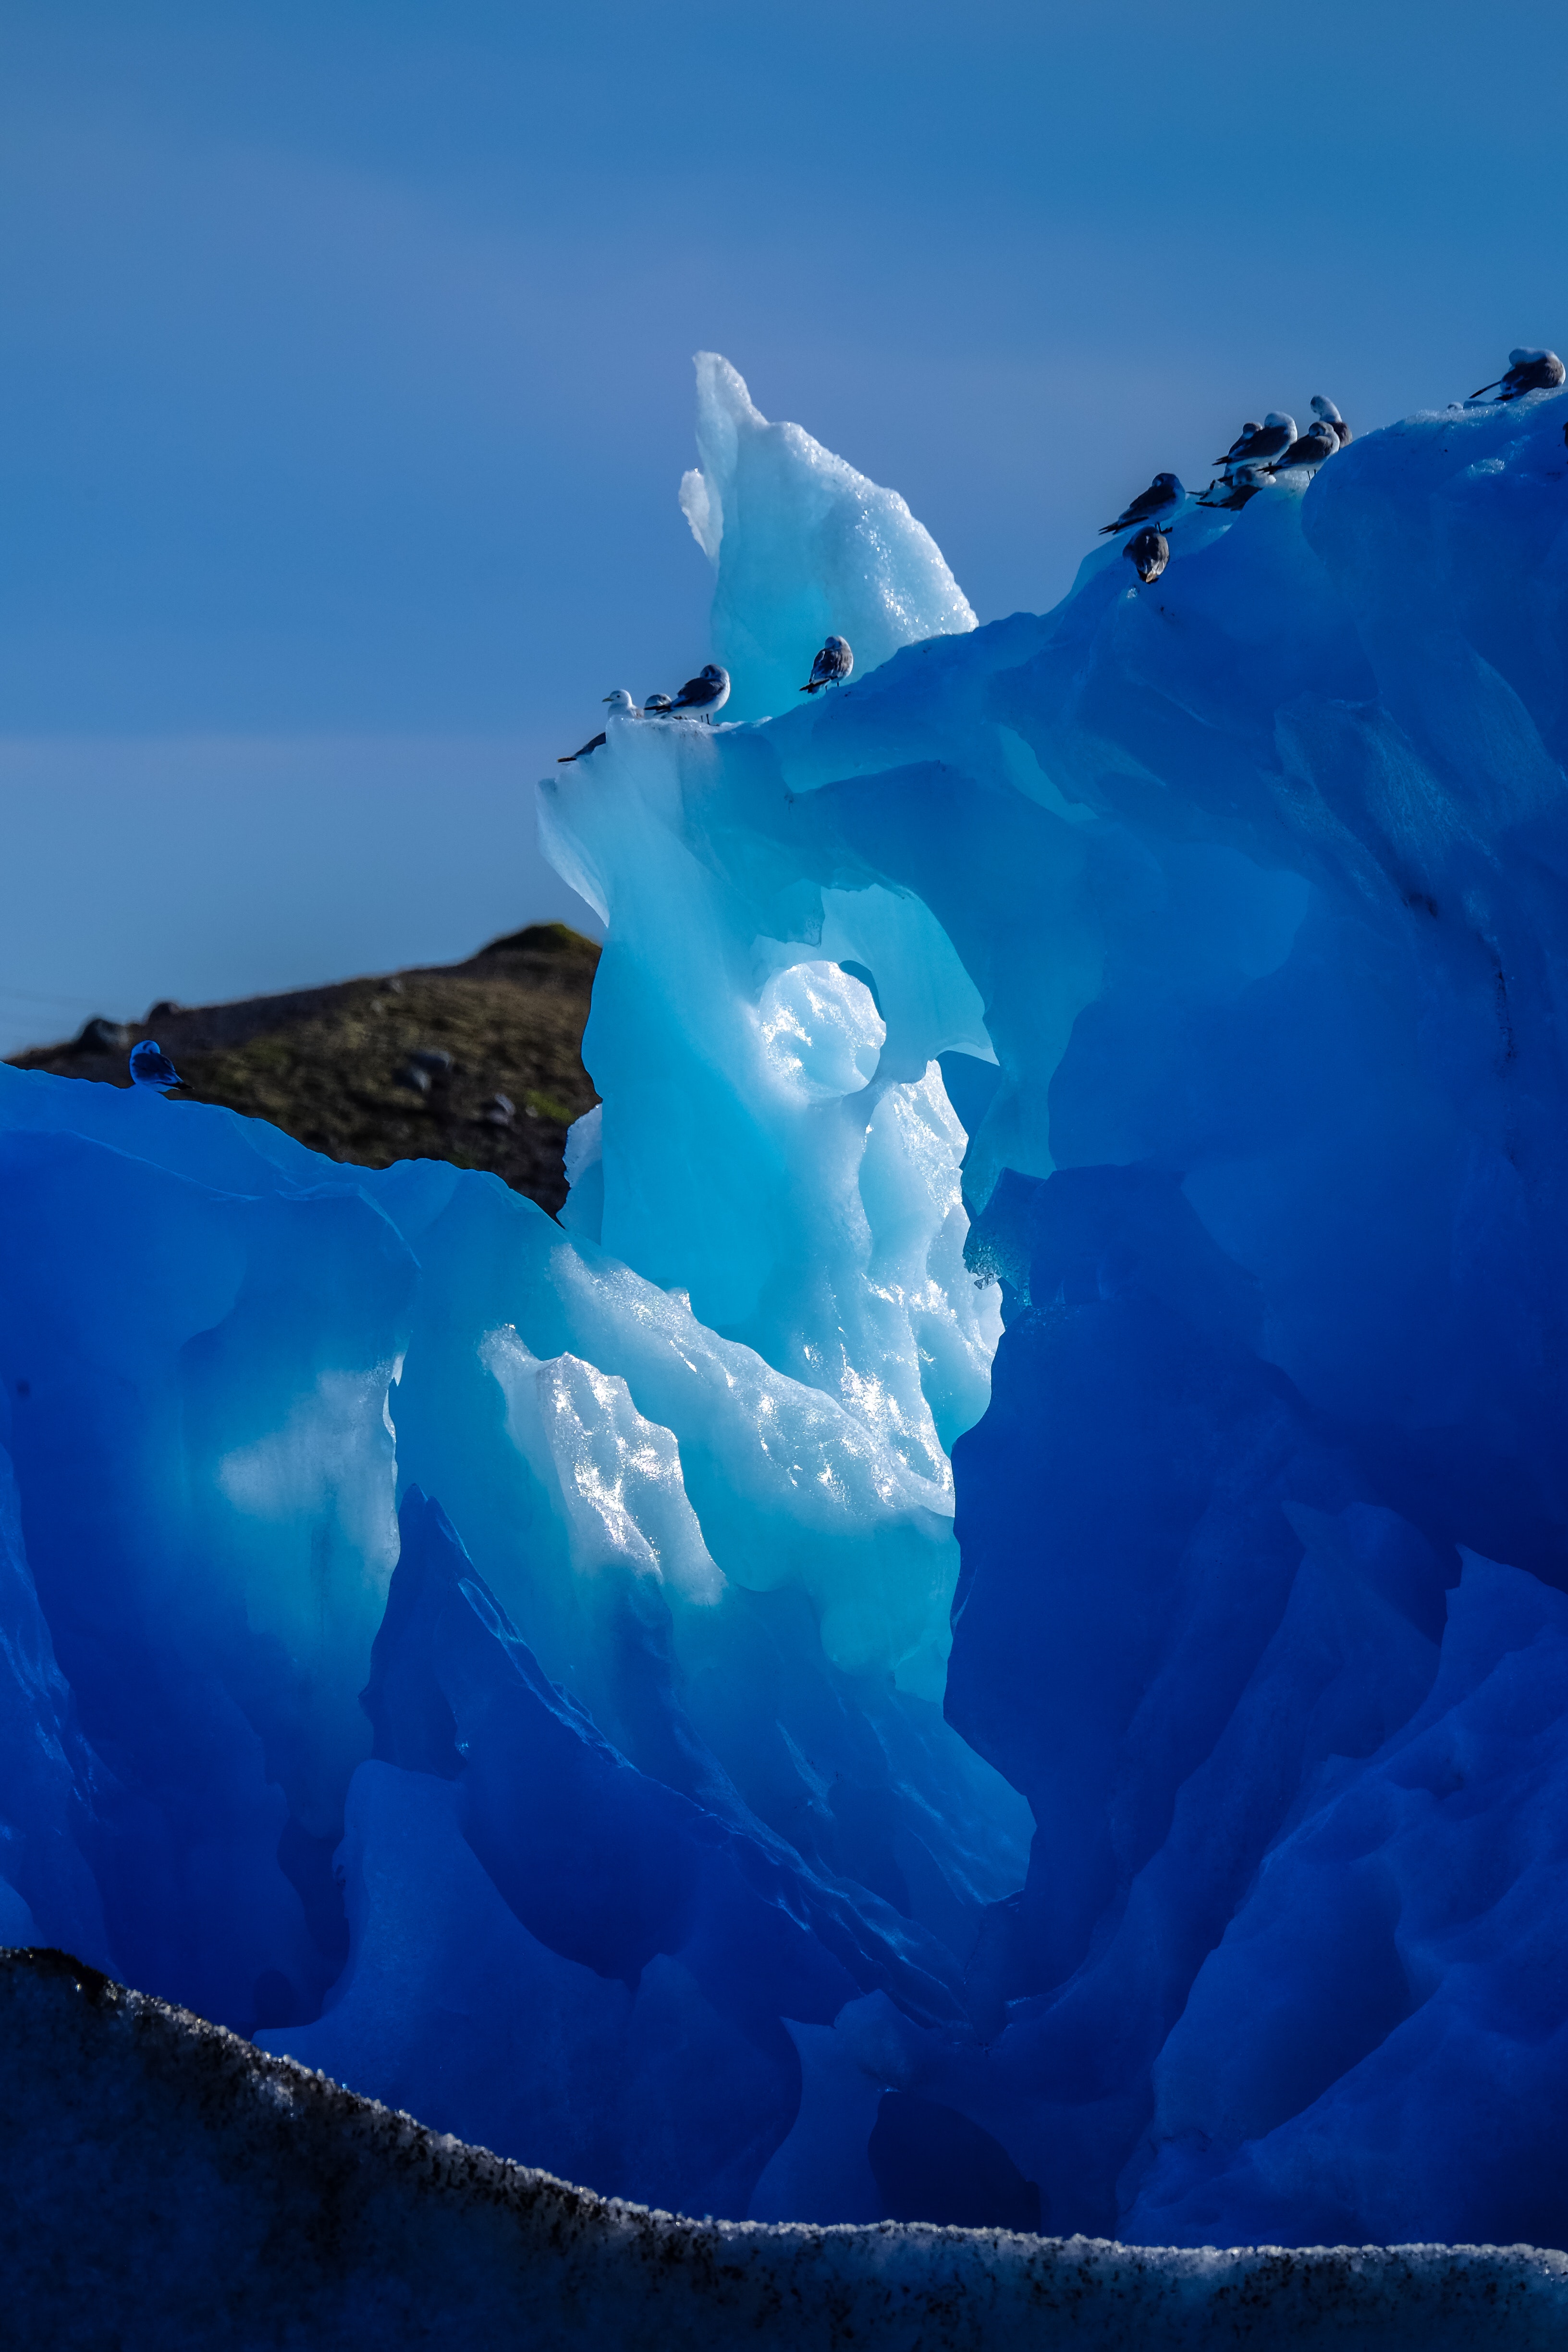
iceberg, ice, polar ice cap, blue, glacier, sea ice, glacial landform, ice cap, natural environment, sky, freezing, glacial lake, water, ocean, arctic, arctic ocean, melting, ice cave, formation, cloud, winter, coastal and oceanic landforms, lake